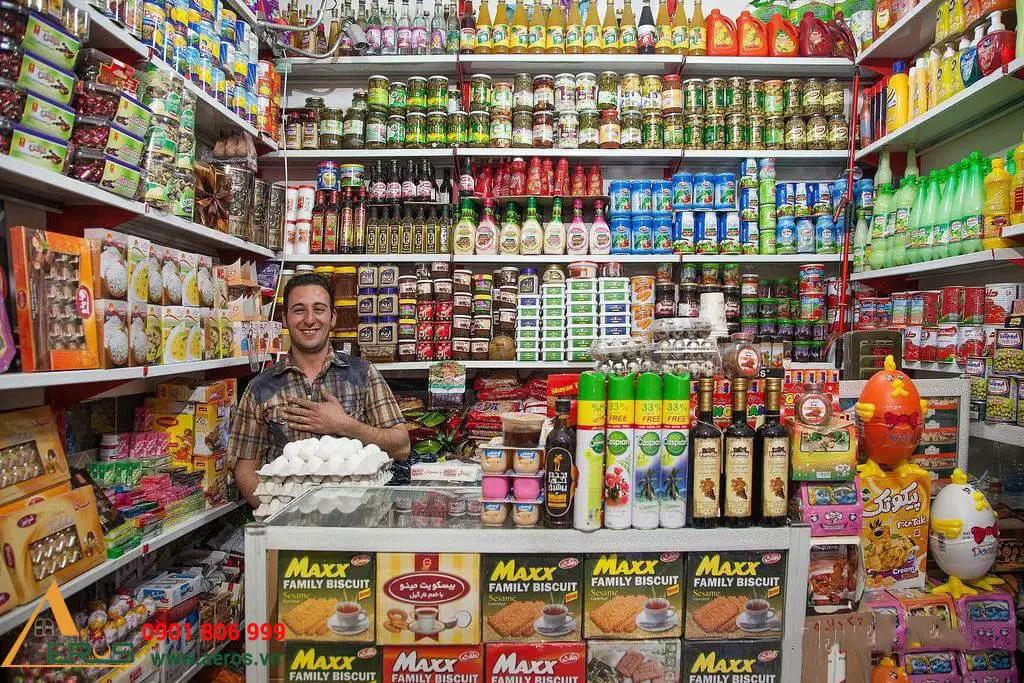
có những hộp bánh quy được trưng bày ở bên trong chiếc tủ kính trước mặt người đàn ông